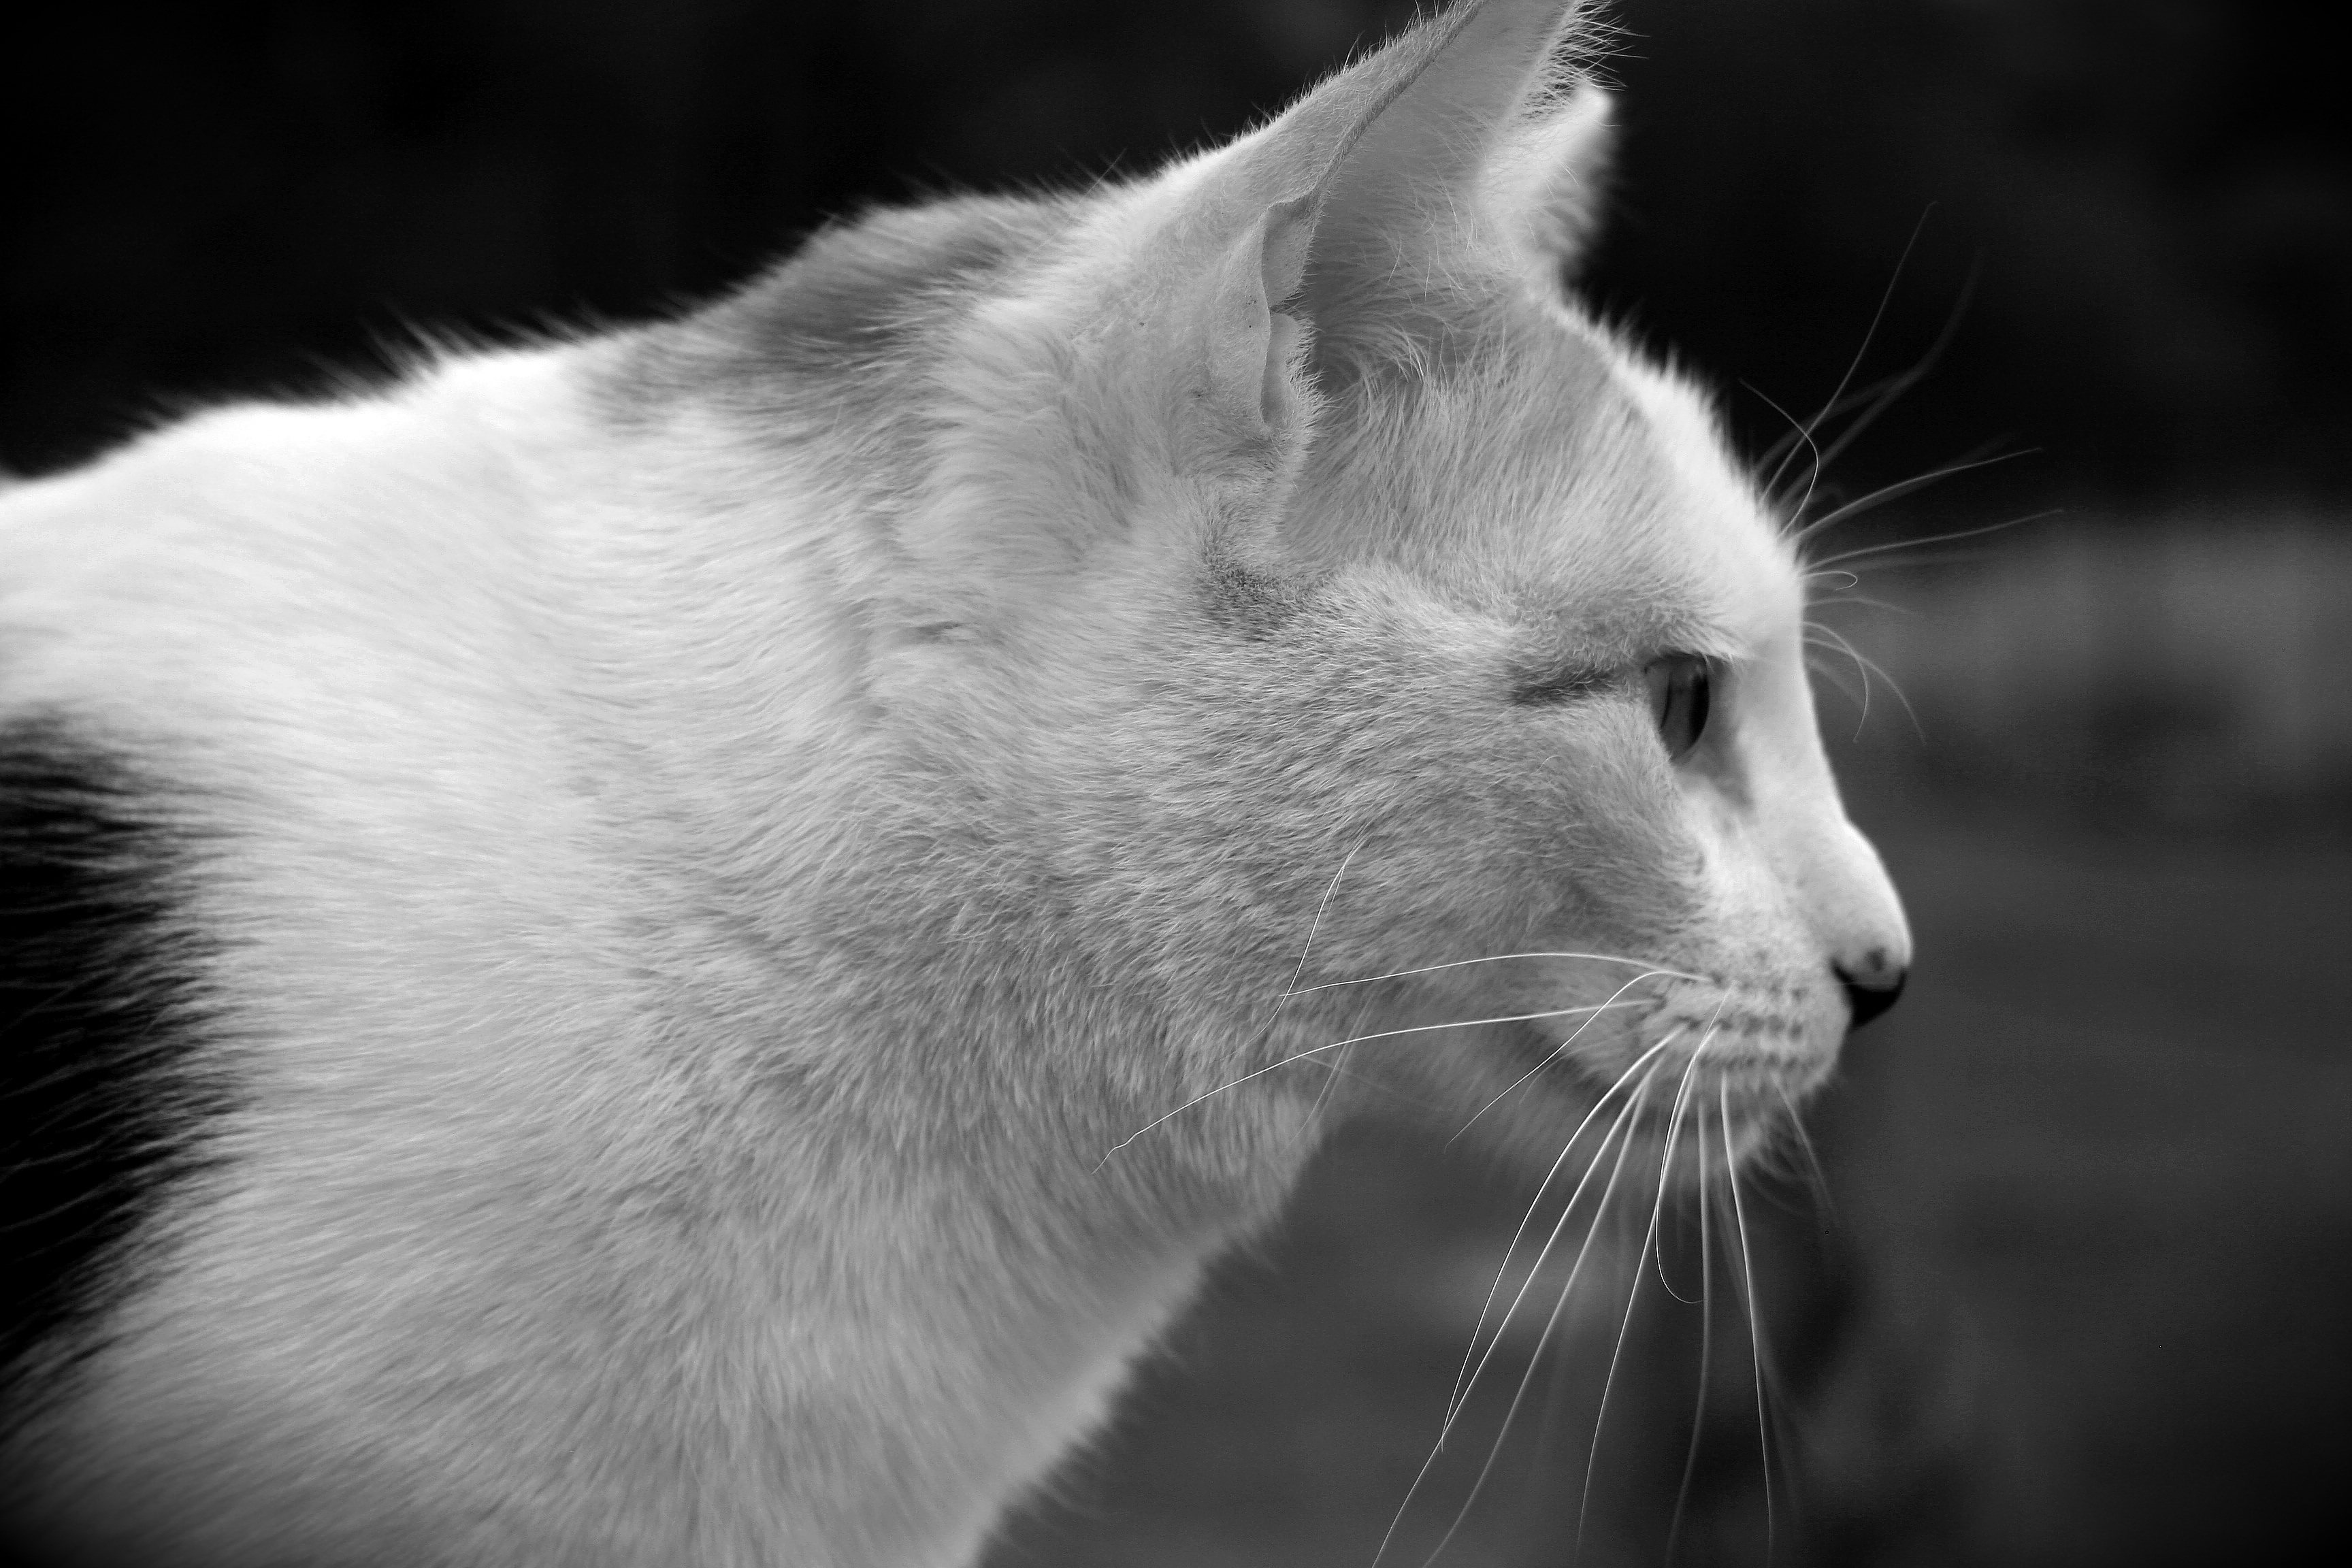
black and white, white, cat, mammal, monochrome, fauna, close up, nose, whiskers, snout, vertebrate, monochrome photography, small to medium sized cats, cat like mammal, carnivoran